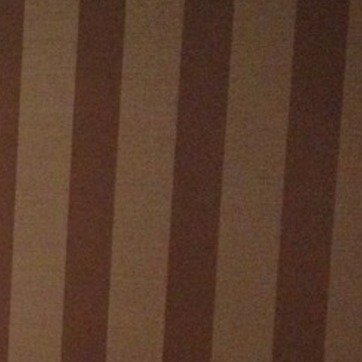
Material: wallpaper